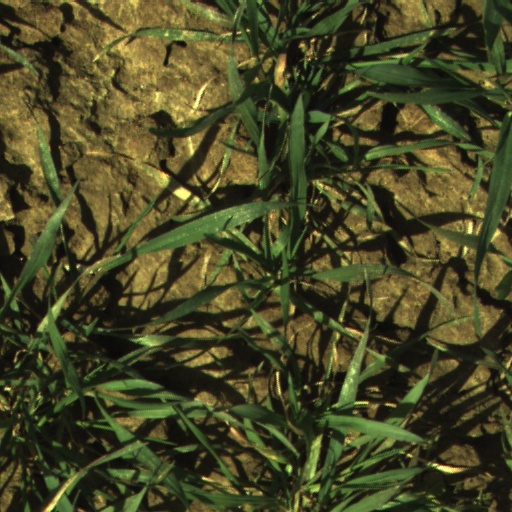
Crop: wheat